Cabinet of the United Kingdom

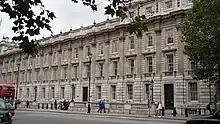
Cabinet Office, London

The modern Cabinet system was set up by Prime Minister David Lloyd George during his premiership, 1916–1922, with a Cabinet Office and secretariat, committee structures, unpublished minutes, and a clearer relationship with departmental Cabinet ministers. The formal procedures, practice and proceedings of the Cabinet remain largely unpublished.